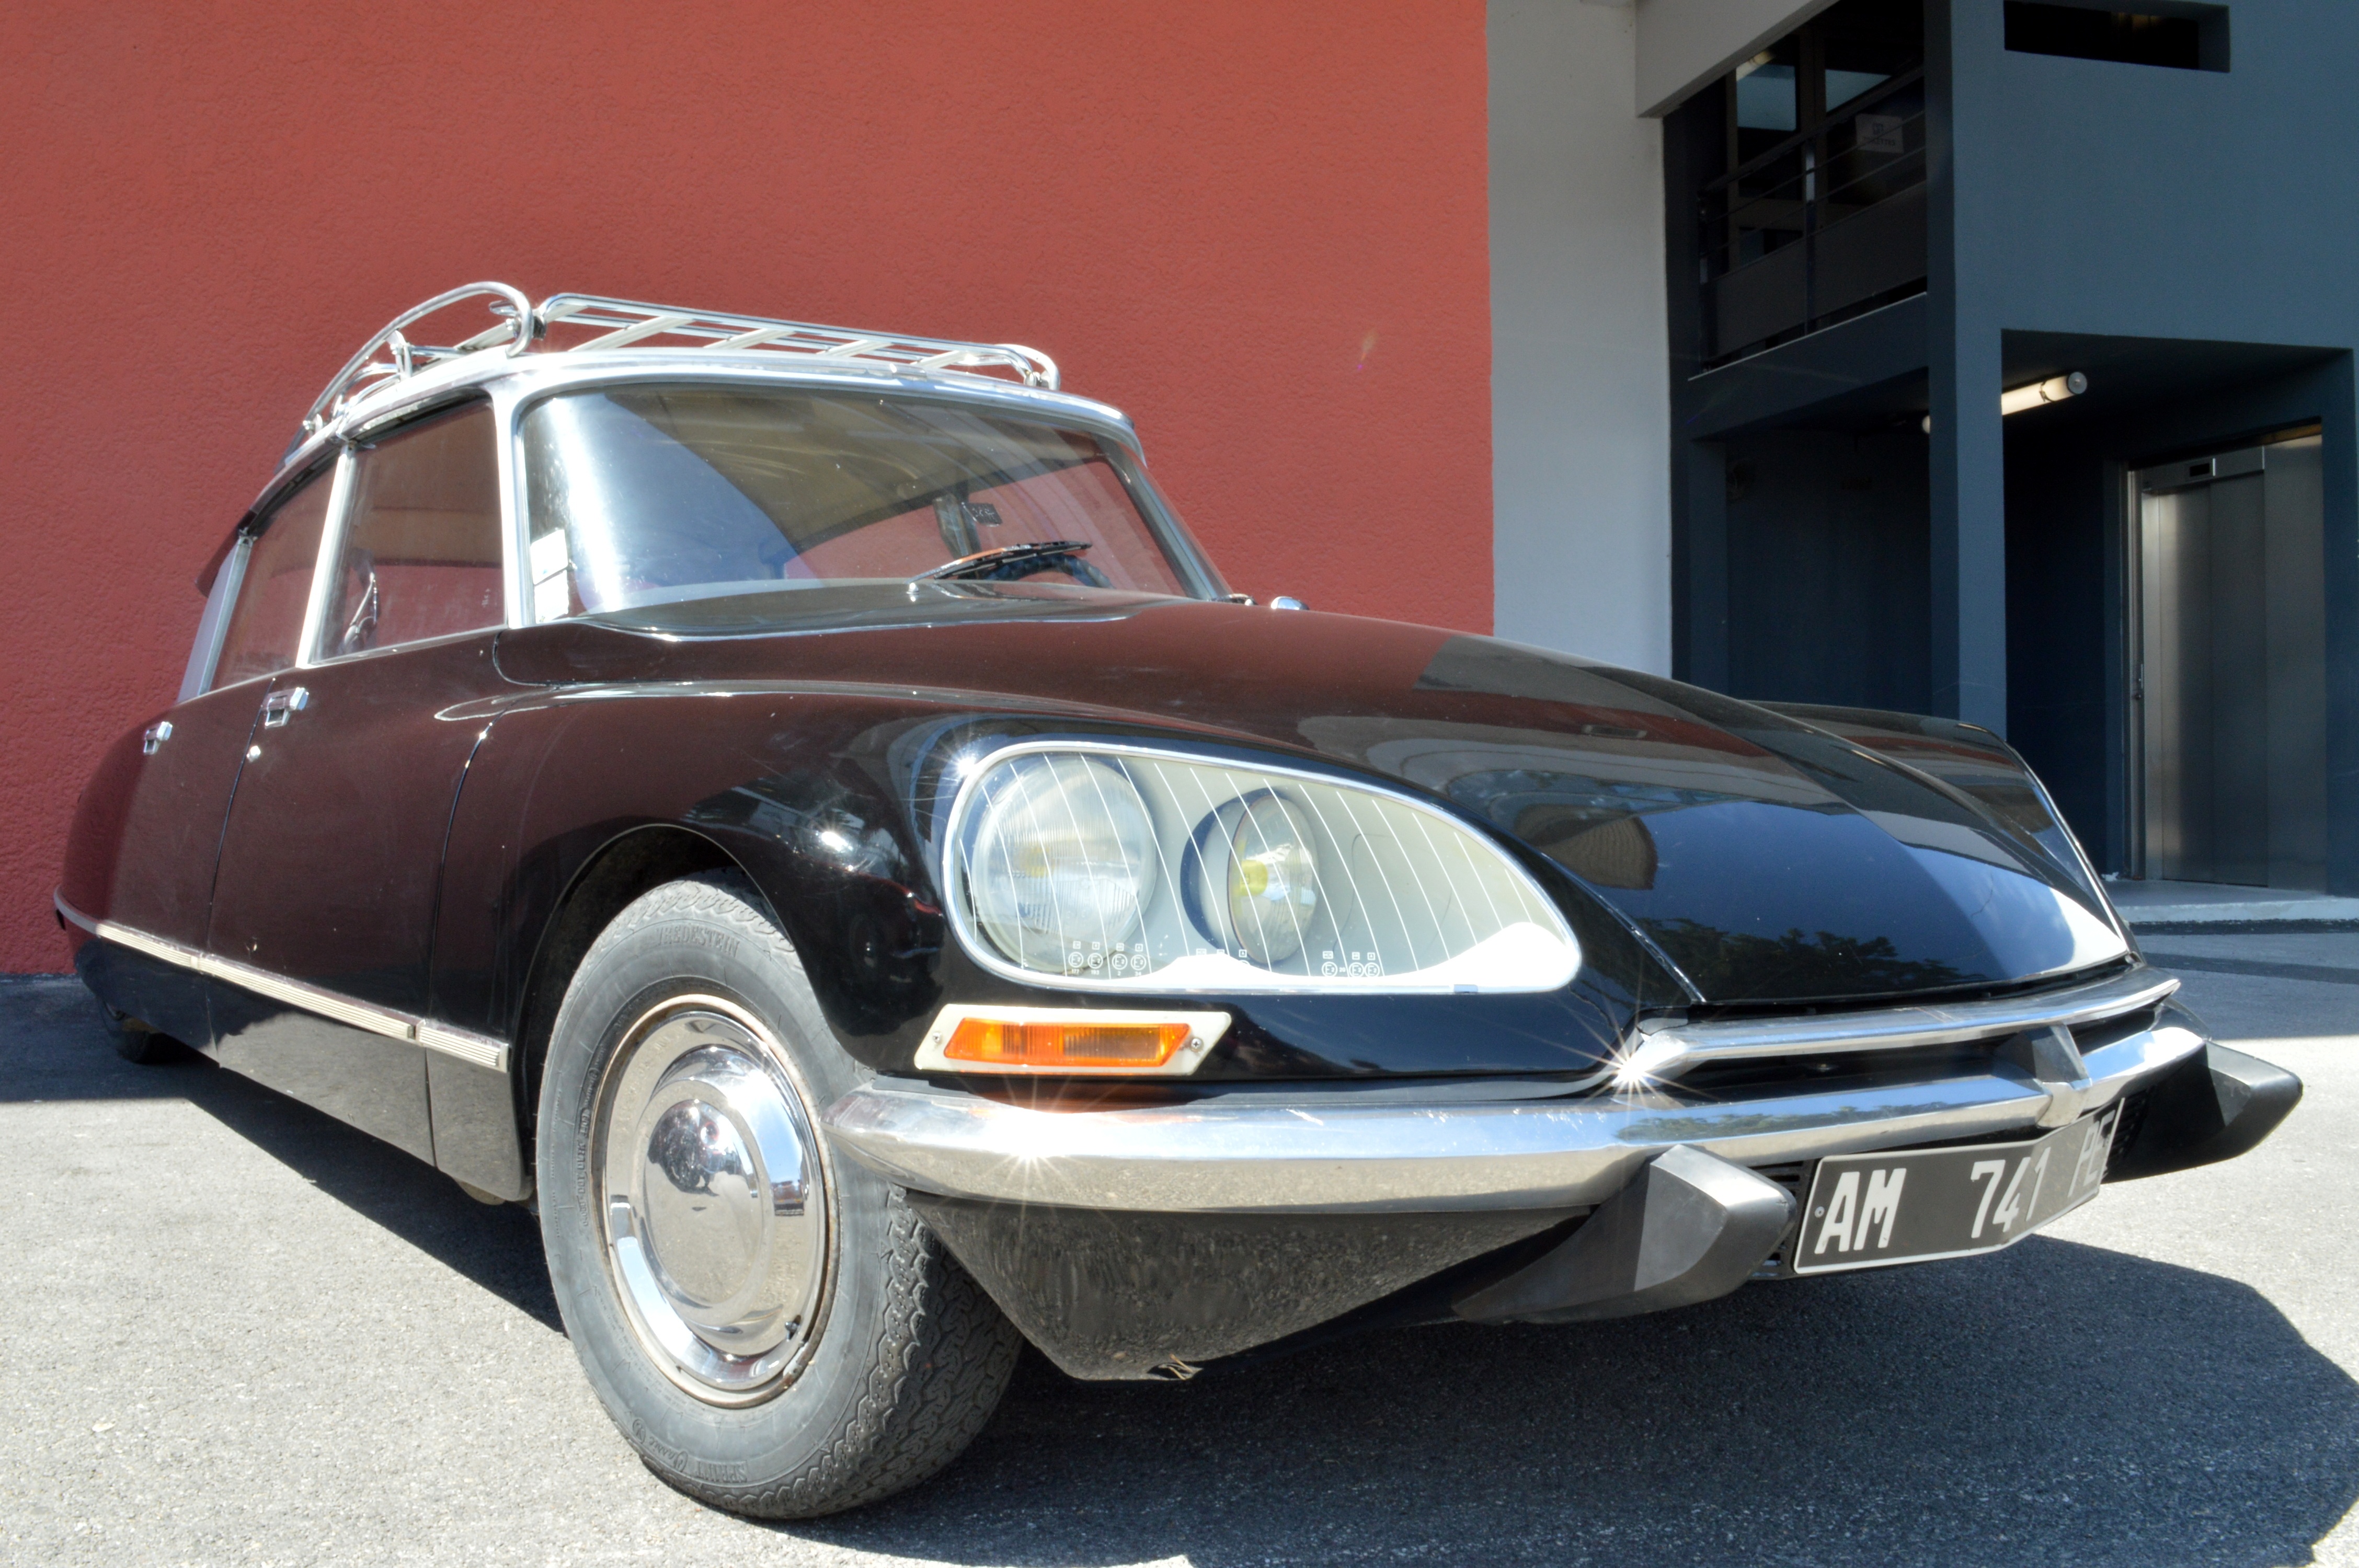
car, vintage, automobile, old, transport, vehicle, drive, auto, sports car, motor vehicle, sedan, classic, citroen, touring, antique car, land vehicle, citroen ds, automobile make, automotive exterior, compact car, automotive design, luxury vehicle, performance car, mid size car, subcompact car